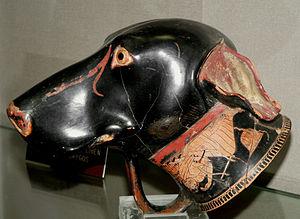
Le musée d'archéologie Jérôme-Carcopino est situé dans le fort de Matra à Aléria en Haute-Corse. Il relève de la Collectivité de Corse